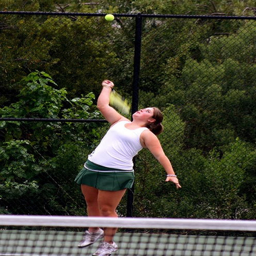
A woman hitting a tennis ball on a court.
A female tennis player serves the tennis ball.
There is a woman playing a game of tennis.
A woman hitting a tennis ball on the court
a woman reaching up her arm as she looks at tennis ball